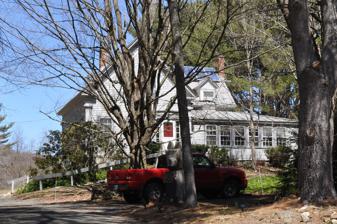
Building: George Bemis House
Country: United States of America
Year built: 1852
Historic house in New Hampshire, United States United States historic place George Bemis House U.S. National Register of Historic Places Show map of New Hampshire Show map of the United States Location Chesham Rd., Harrisville, New Hampshire Coordinates 42°56′15″N 72°8′31″W / 42.93750°N 72.14194°W / 42.93750; -72.14194 Area 1 acre (0.40 ha) Built 1852 ( 1852 ) Architectural style Greek Revival MPS Harrisville MRA NRHP reference No. 86003248 Added to NRHP January 14, 1988 The George Bemis House is a historic house on Chesham Road in Harrisville, New Hampshire . Built in 1852, it is a good local example of Greek Revival architecture , and a near duplicate of the adjacent Elbridge G. Bemis House . The house was listed on the National Register of Historic Places in 1988. Description and history The Elbridge G. Bemis House is located in a rural residential setting east of the village center of Chesham , on the north side of Chesham Road west of Chesham Pond. It is a 1½-story frame structure, with a gabled roof and clapboarded exterior. A substantial single-story gabled ell extends to its right, with an enclosed shed-roof porch extending across its front and around its side. The main block is three bays wide, with the main entrance in the right bay and two windows in the attic level. The building corners are pilastered, and the entry is framed by sidelight windows and a heavy entablature with a slightly peaked gable. The ell has a single gabled dormer on its front roof. This house is one of a pair built in the 1850s for the Bemis brothers, who owned a sawmill and woodworking business in Chesham. The houses are among a handful of well-preserved examples of mid-19th century Greek Revival architecture in the town, and are significant for their association with the Bemises, who were a significant economic force within the town. See also National Register of Historic Places listings in Cheshire County, New Hampshire References